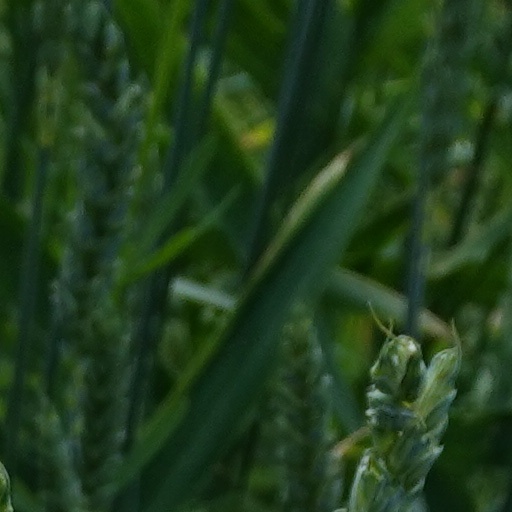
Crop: wheat